In Mr. Lublin's Store

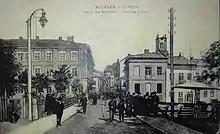
Buczacz, Agnon's hometown: the bridge over the Strypa is mentioned in the novel

The author's critical attitude towards the war is made clear by the exaggerations of patriotism. The good reputation of the "Leipzig goods" also becomes an anachronism, because "now there are only substitute products". The old men are at a distance and already seem to live in another world. "I compared the shops to tombs and their owners to scrawny skeletons". At the end of chapter 7, the young first-person narrator, alone in Lublin's store, has a vision that walls are growing and that he will be transported to his hometown.